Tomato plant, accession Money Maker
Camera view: tilt-top (135 deg); turntable rotation: 150 degrees
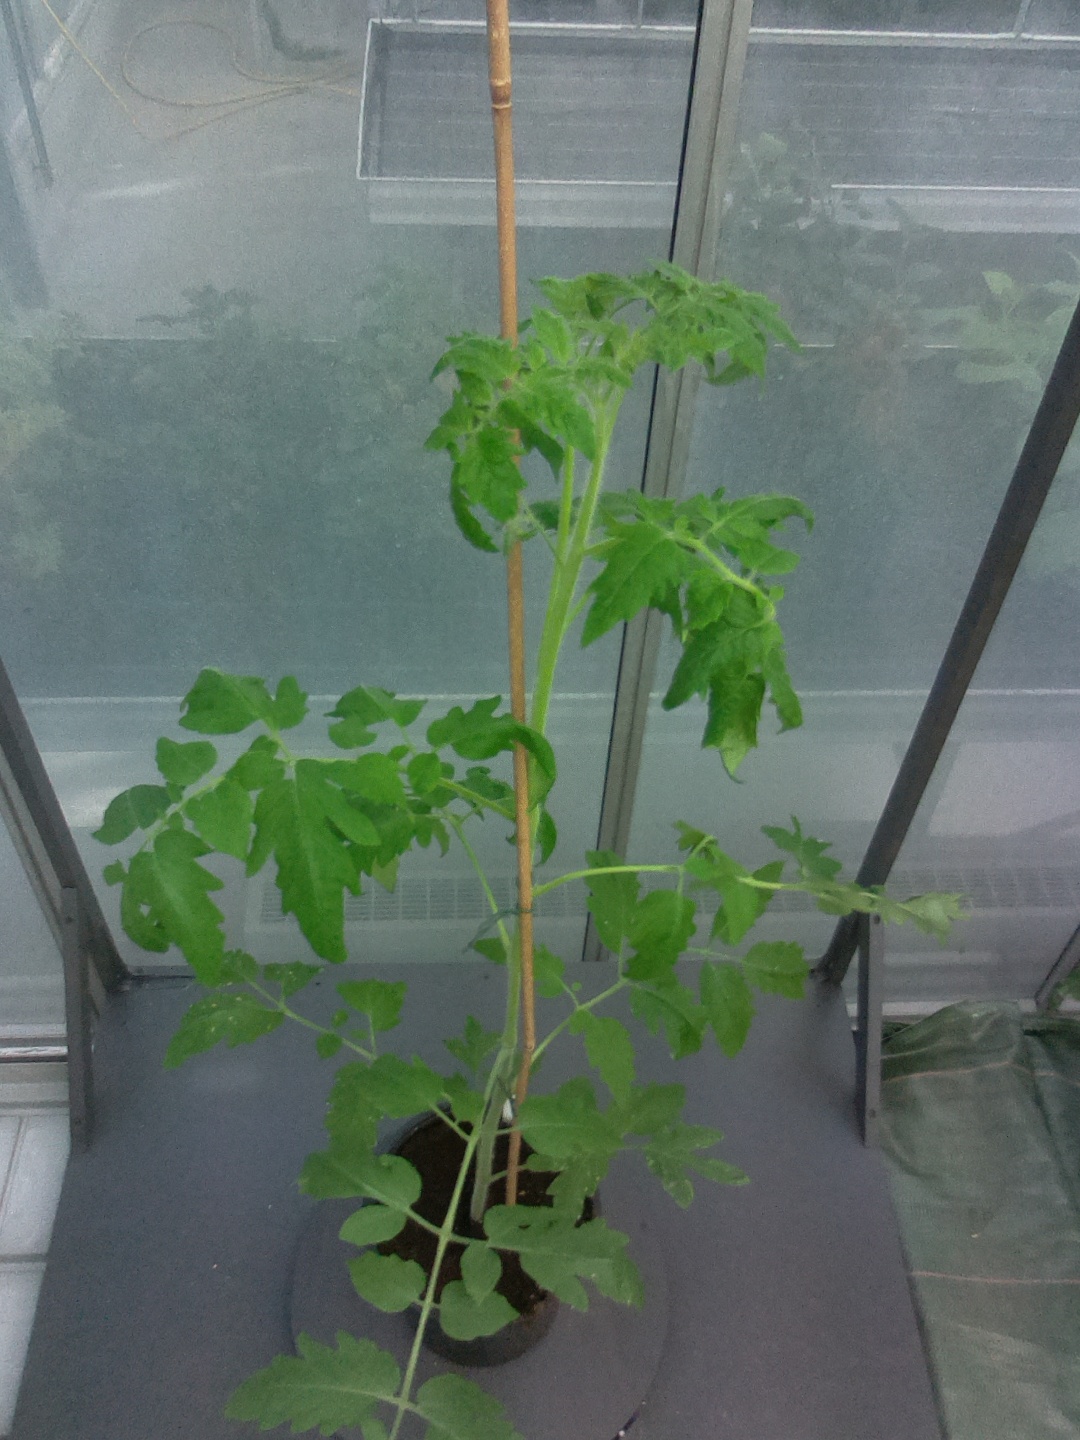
BBCH growth stage 60: First flowers open